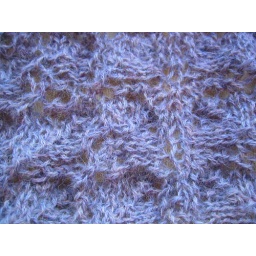
Close-up of flower basket shawl pattern in Knitpicks Alpaca Cloud in iris.